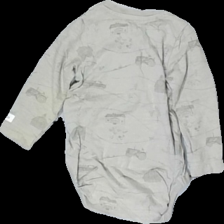
View: back
Type: Top
Category: Children
Brand: Newbie (Kappahl)
Colors: Beige
Material: 100% cotton
Pattern: Other
Cut: Regular
Size: 80
Season: All
Price range: 50-100
Recommended usage: Reuse